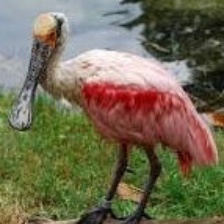
Species: ROSEATE SPOONBILL
Scientific name: PLATALEA AJAJA
ImageNet parent category: spoonbill